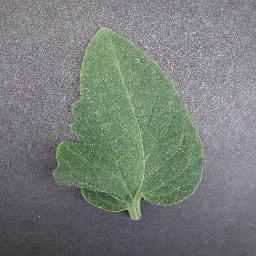
Label: Tomato___healthy